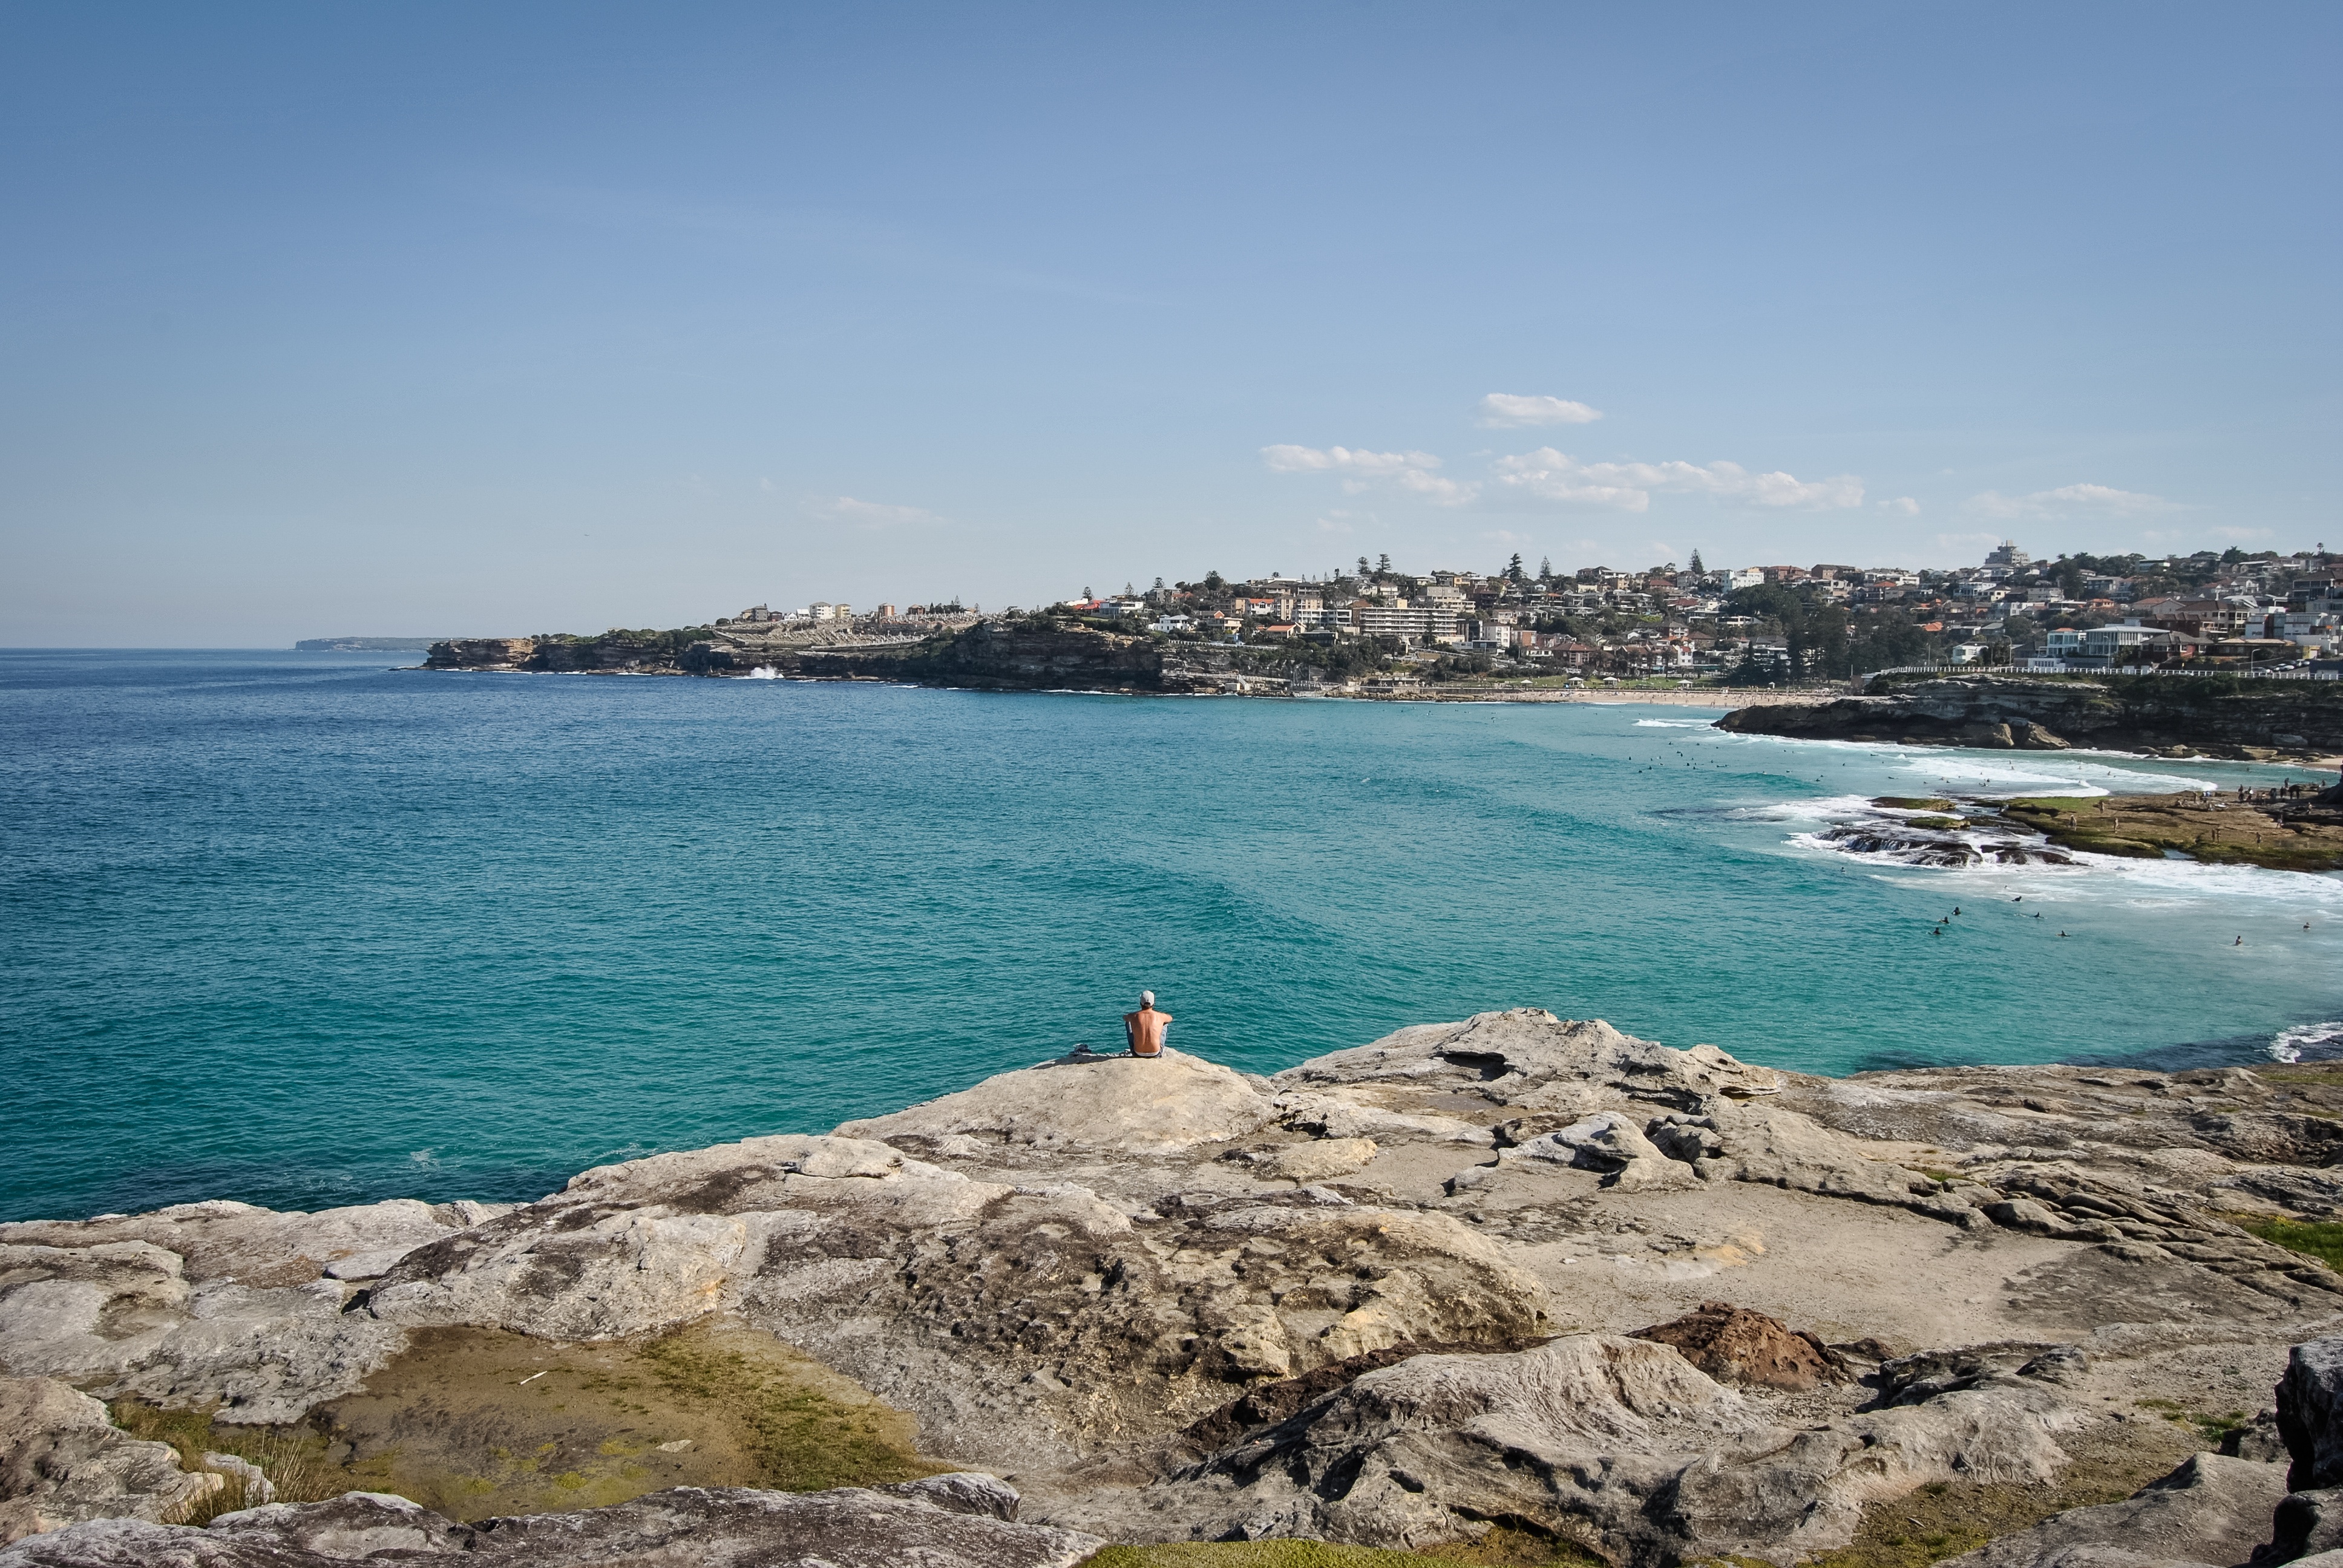
beach, sea, coast, rock, ocean, shore, wave, vacation, cliff, cove, bay, terrain, body of water, cape, islet